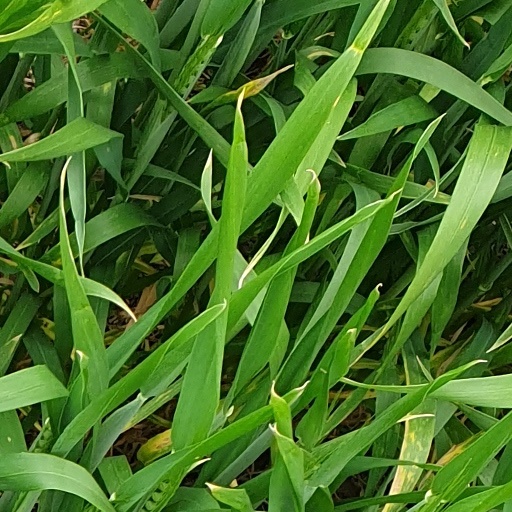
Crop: wheat